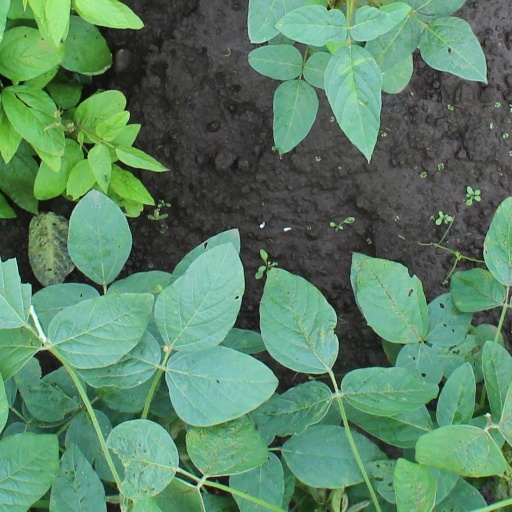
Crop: soybean